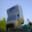
Label: truck